Yannis Tseklenis

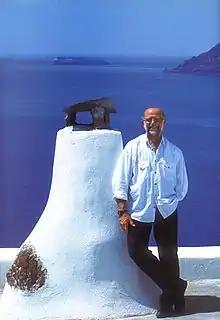
Yannis Tseklenis (2003)

Yannis Tseklenis (Greek; Γιάννης Τσεκλένης; 6 November 1937 – 29 January 2020) was a Greek fashion designer.